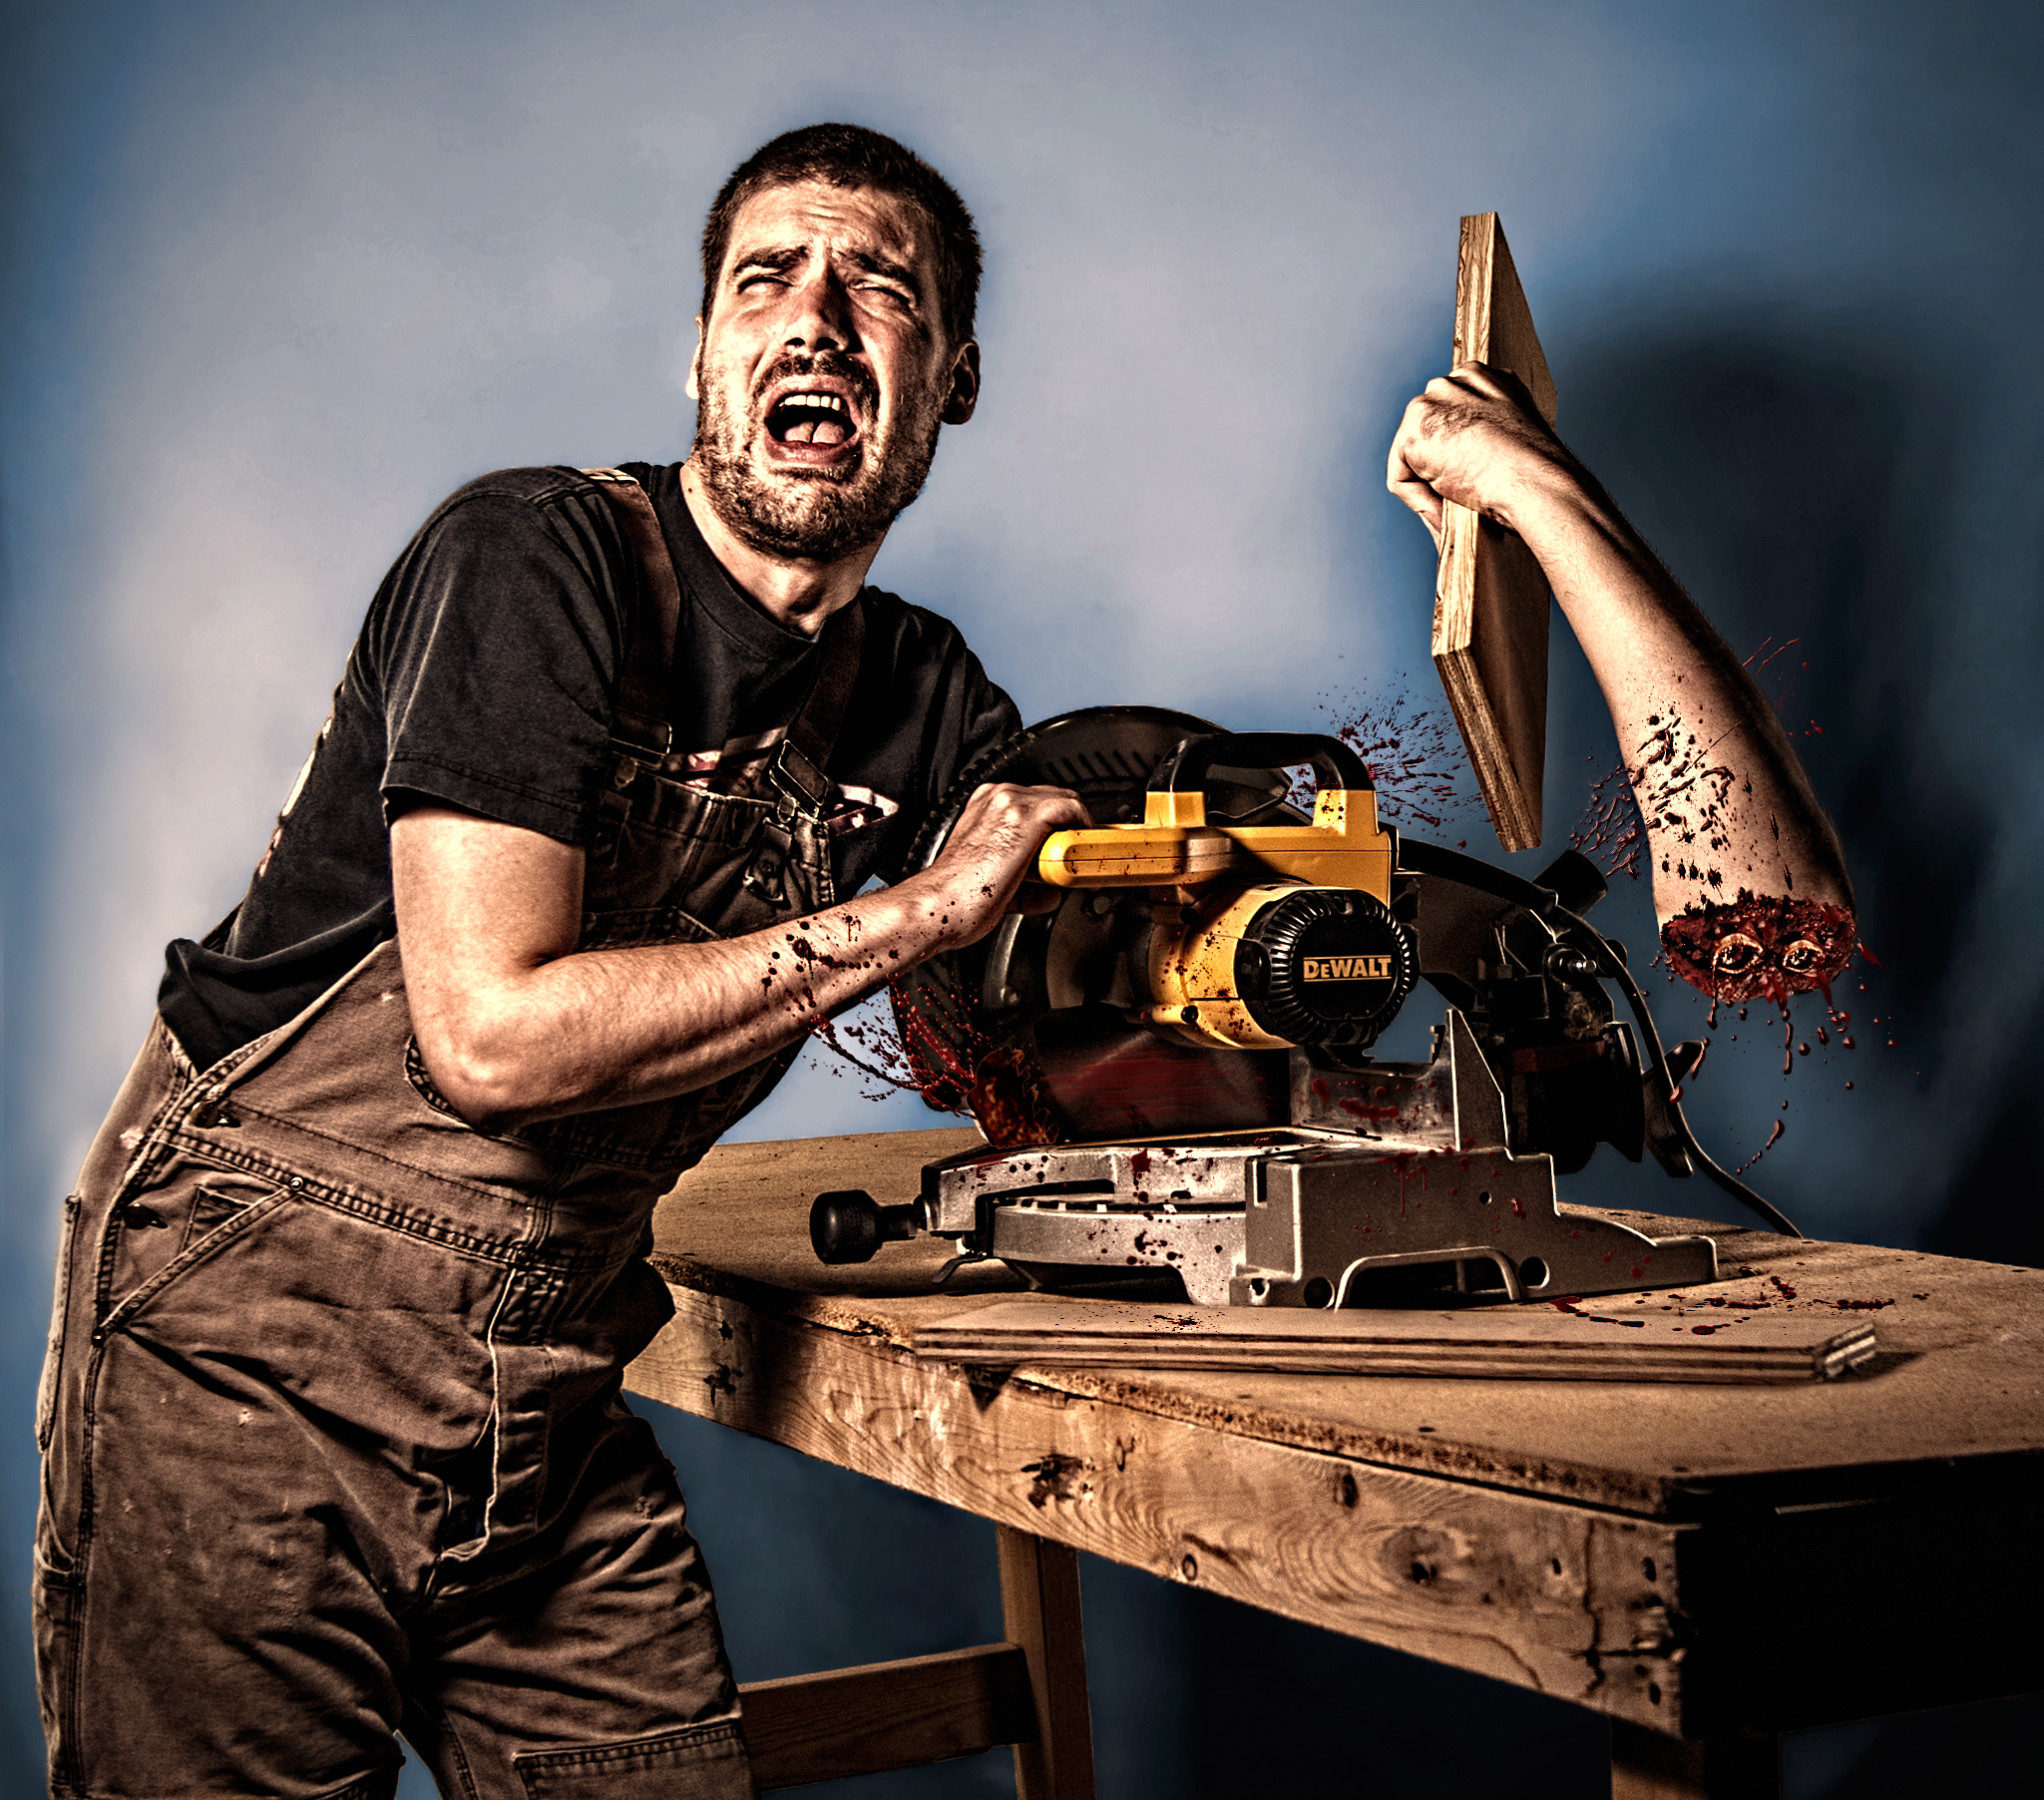
work, person, wood, mist, bench, photography, tool, photo, construction, red, brown, blue, splashing, saw, cut, cutting, power, art, place, blood, messy, illustration, tools, wooden, safety, skin, strobist, hospital, ii, bloody, pain, fine, bones, teeth, accident, blade, site, job, gore, minolta, yongnuo, mess, loss, compound, miter, safe, dripping, workplace, 560, yn, 460, stupid, painful, workbench, dismemberment, unsafe, overalls, operation, prevention, stupidity, jobsite, amputee, gruesome, mishap, mutilate, spurting, mitre, sever, dismember, amputation, dewalt